2007 Auburn Tigers football team

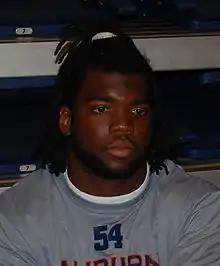
Defensive leader Quentin Groves

The 2007 Tigers schedule was ranked the 5th hardest in the country by Sports Illustrated and 6th hardest by ESPN. The road schedule with all four opponents finishing in the Top 25 in 2006 including the defending BCS champion Florida Gators, was ranked as the 2nd toughest.